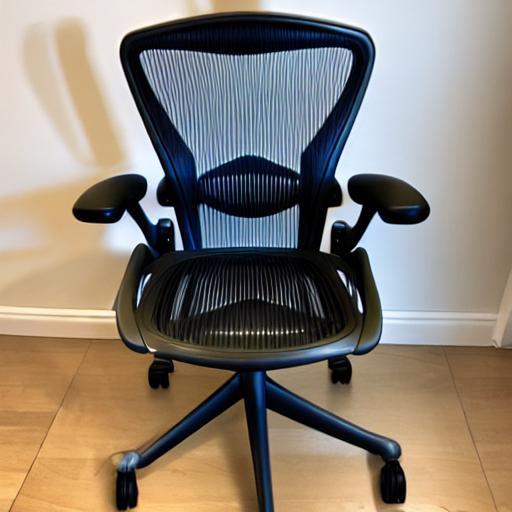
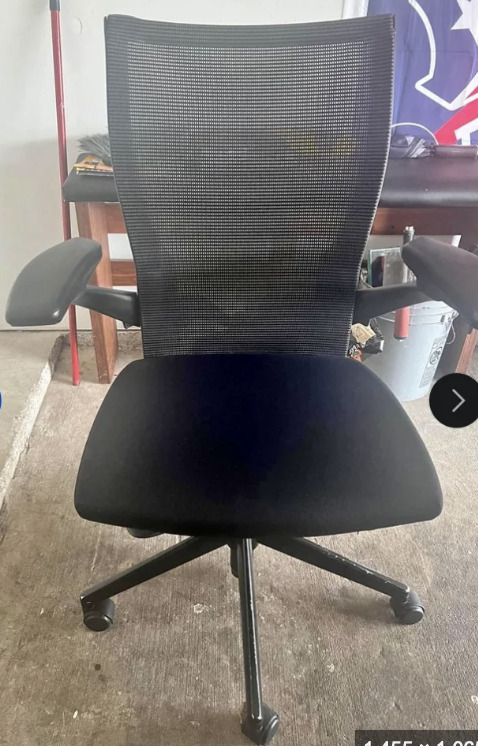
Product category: items_chair
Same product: no